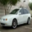
Label: automobile